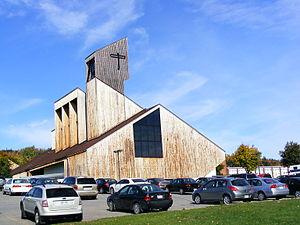
Cathédrale catholique de Gaspé
Le tableau synoptique qui suit présente les cathédrales, cocathédrales et pro-cathédrales catholiques, anglicanes ou orthodoxes de la province du Québec au Canada.
Cet article recense les lieux patrimoniaux de la Gaspésie–Îles-de-la-Madeleine inscrit au répertoire canadien des lieux patrimoniaux, qu'ils soient de niveau provincial, fédéral ou municipal.
Le diocèse de Gaspé au Québec a été érigé canoniquement par le pape Pie XI le 5 mai 1922 à partir du territoire du diocèse de Rimouski, dont il est maintenant le suffragant. Son évêque est Mᵍʳ Gaétan Proulx. Sa superficie est de 20 637 km². Son territoire comprend la Gaspésie et les Îles de la Madeleine. Sa population catholique est de 84 000 habitants et il y a quarante-six prêtres dans le diocèse. Son siège épiscopal est la cathédrale du Christ-Roi. Il y a soixante-quatre paroisses et cent soixante-douze religieux dans ce diocèse.